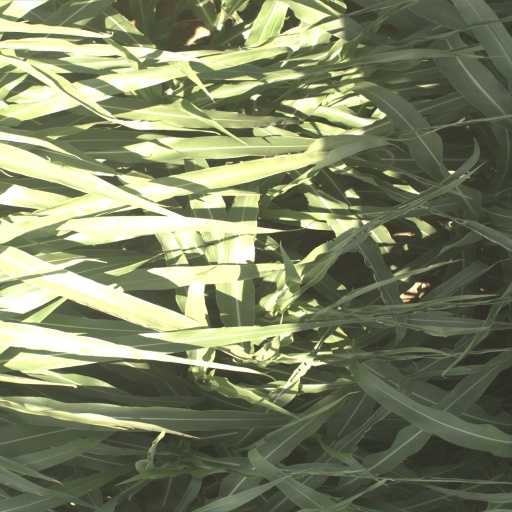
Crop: sorghum